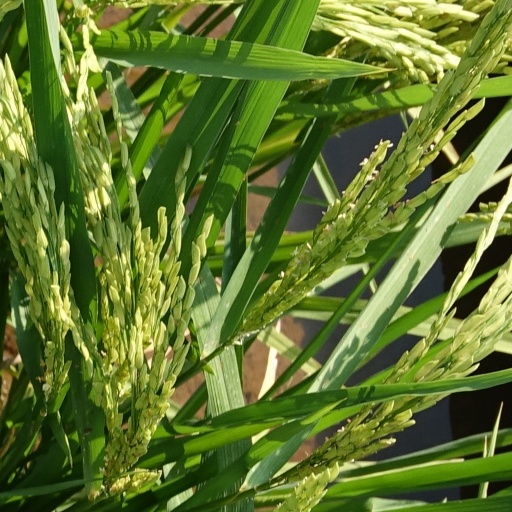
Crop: rice